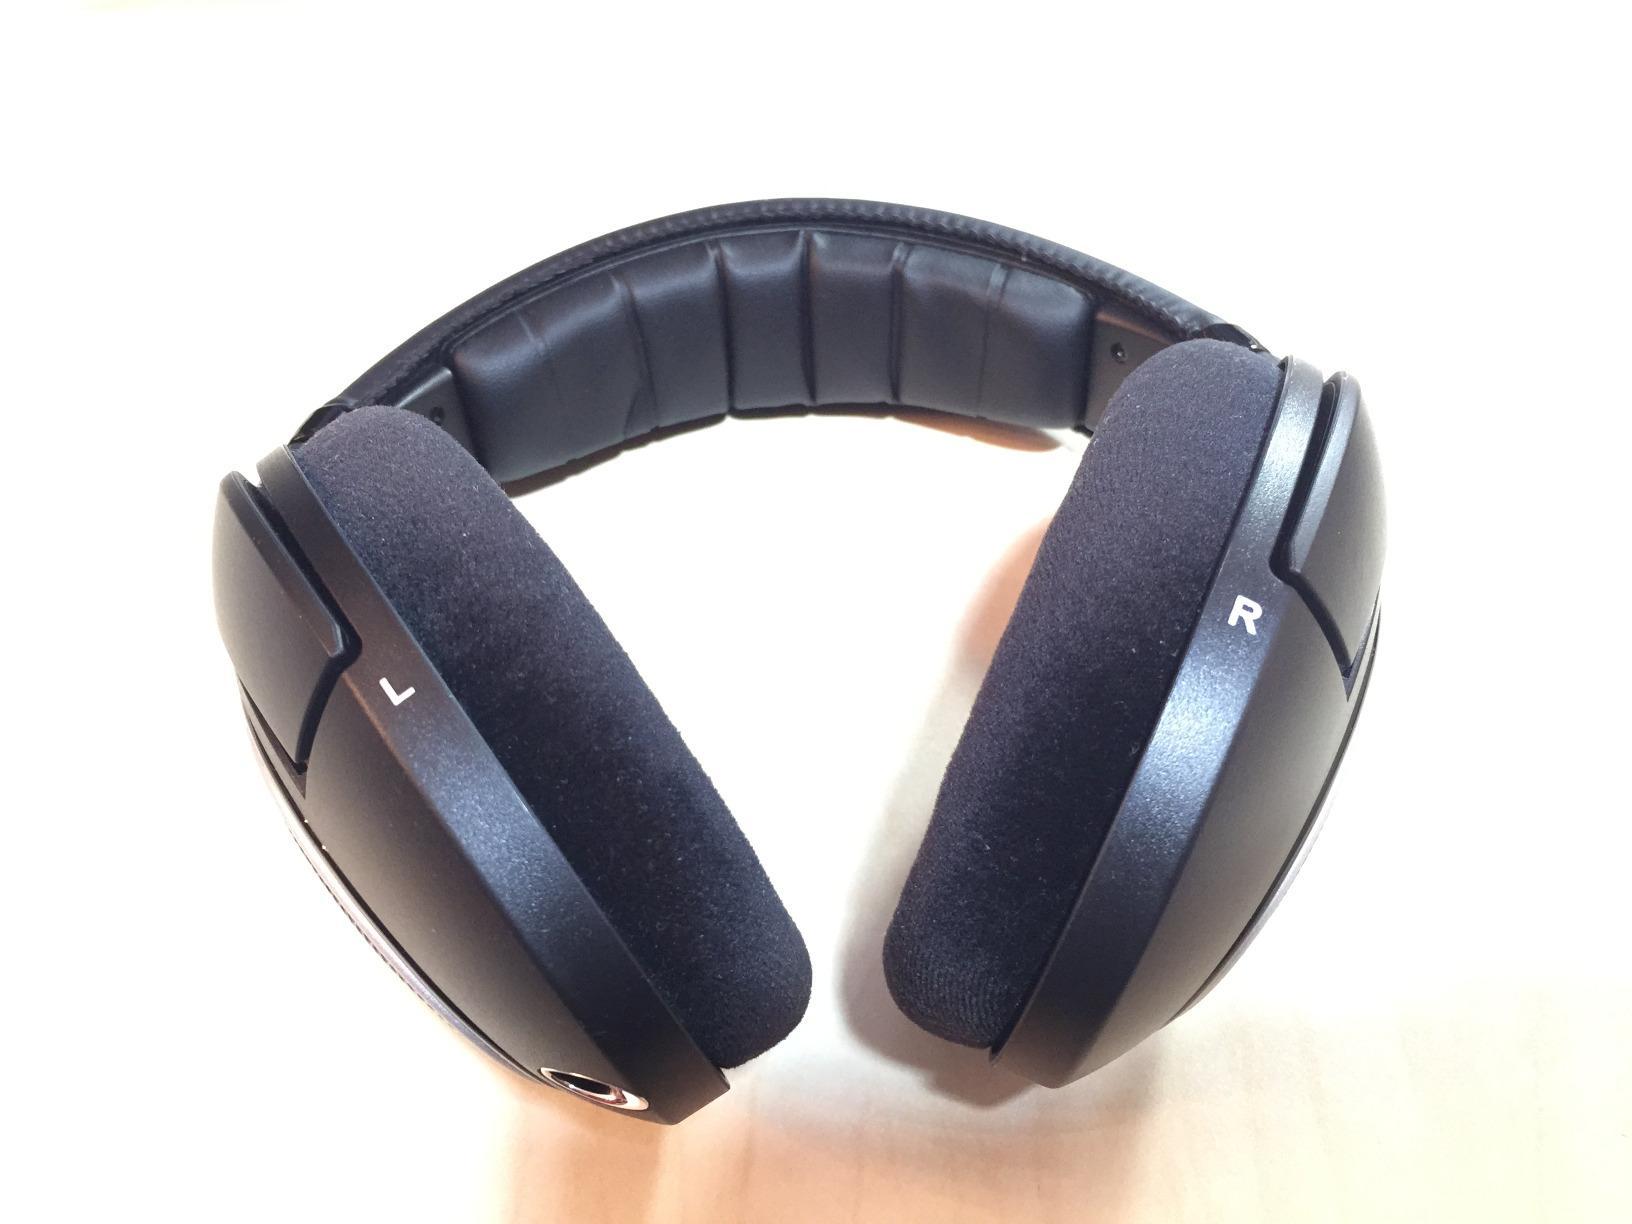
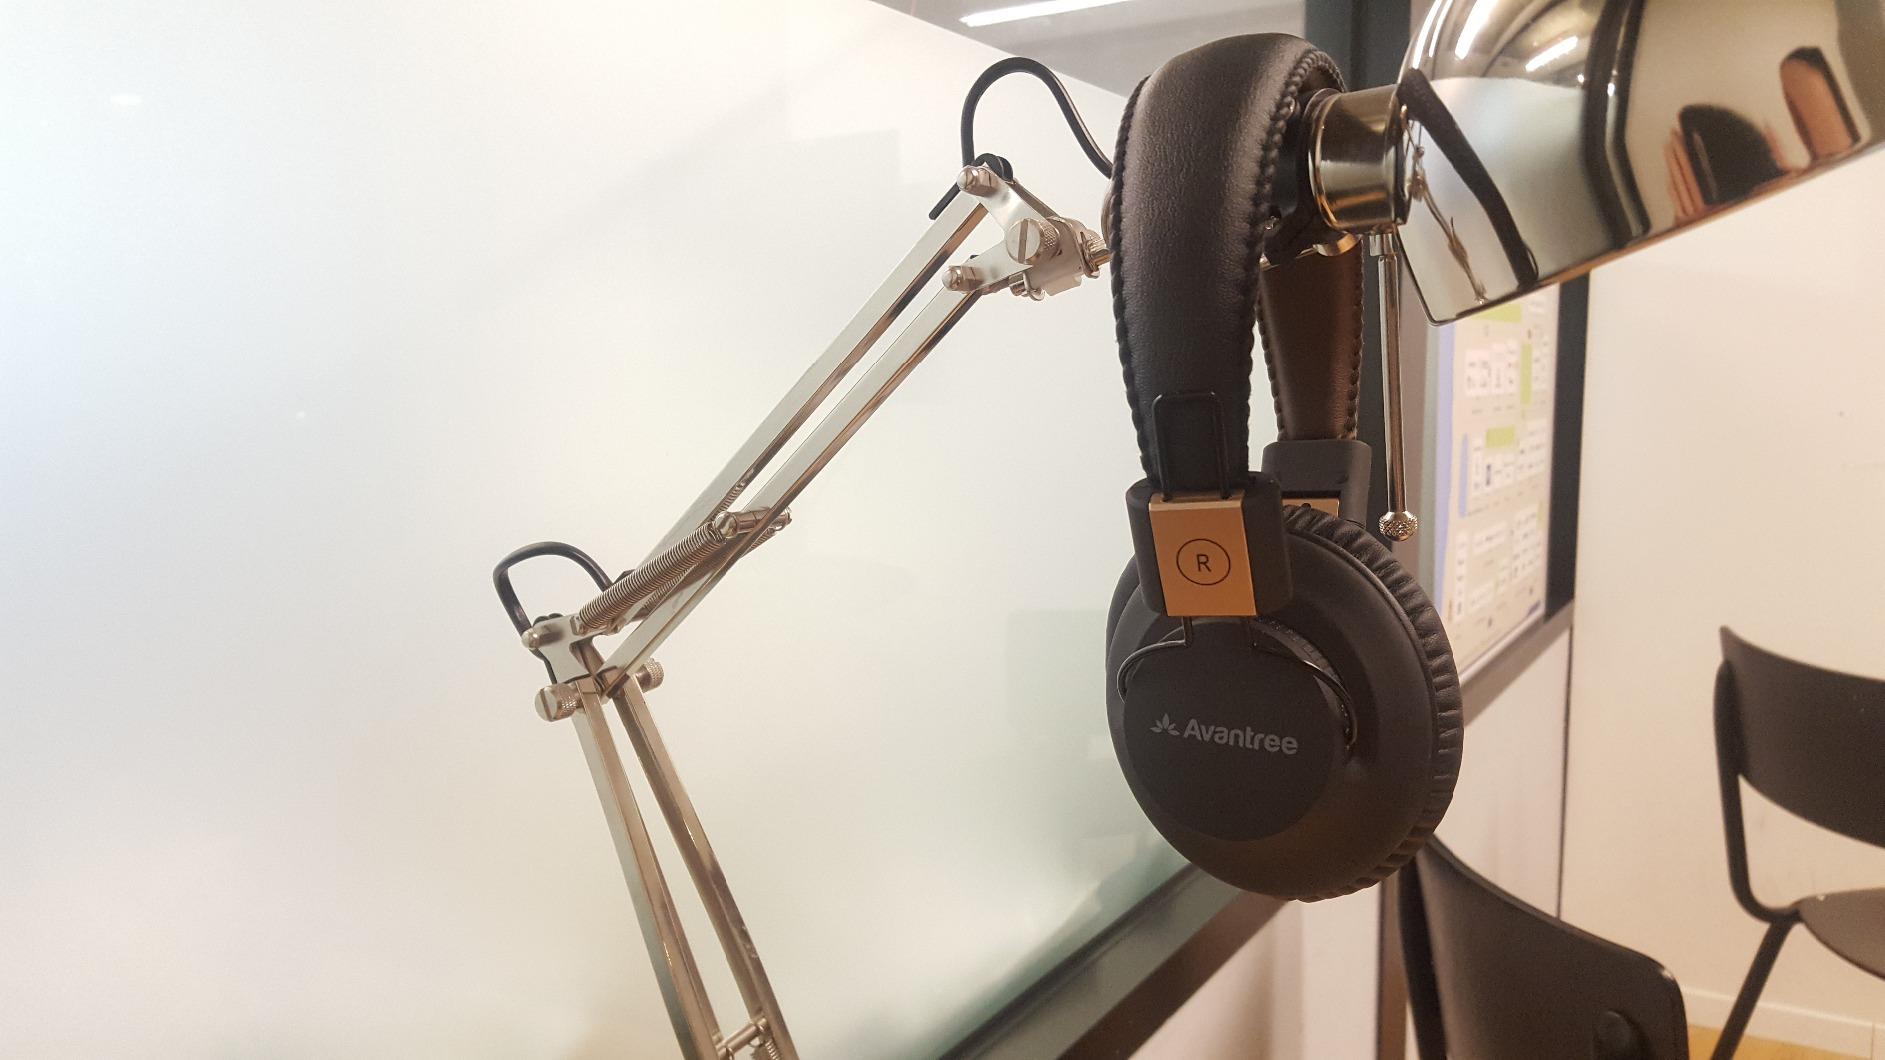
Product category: headphones
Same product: no